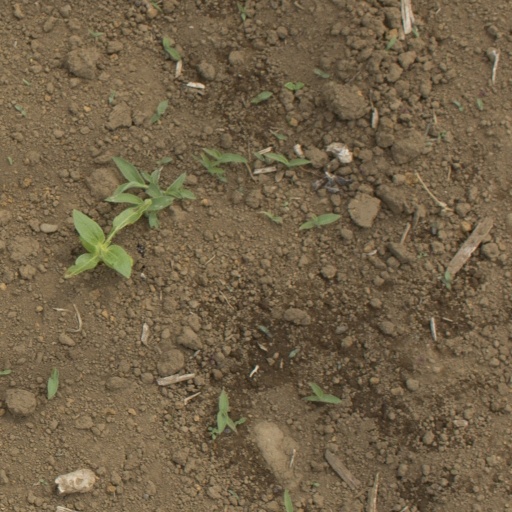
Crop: Jerusalem artichoke